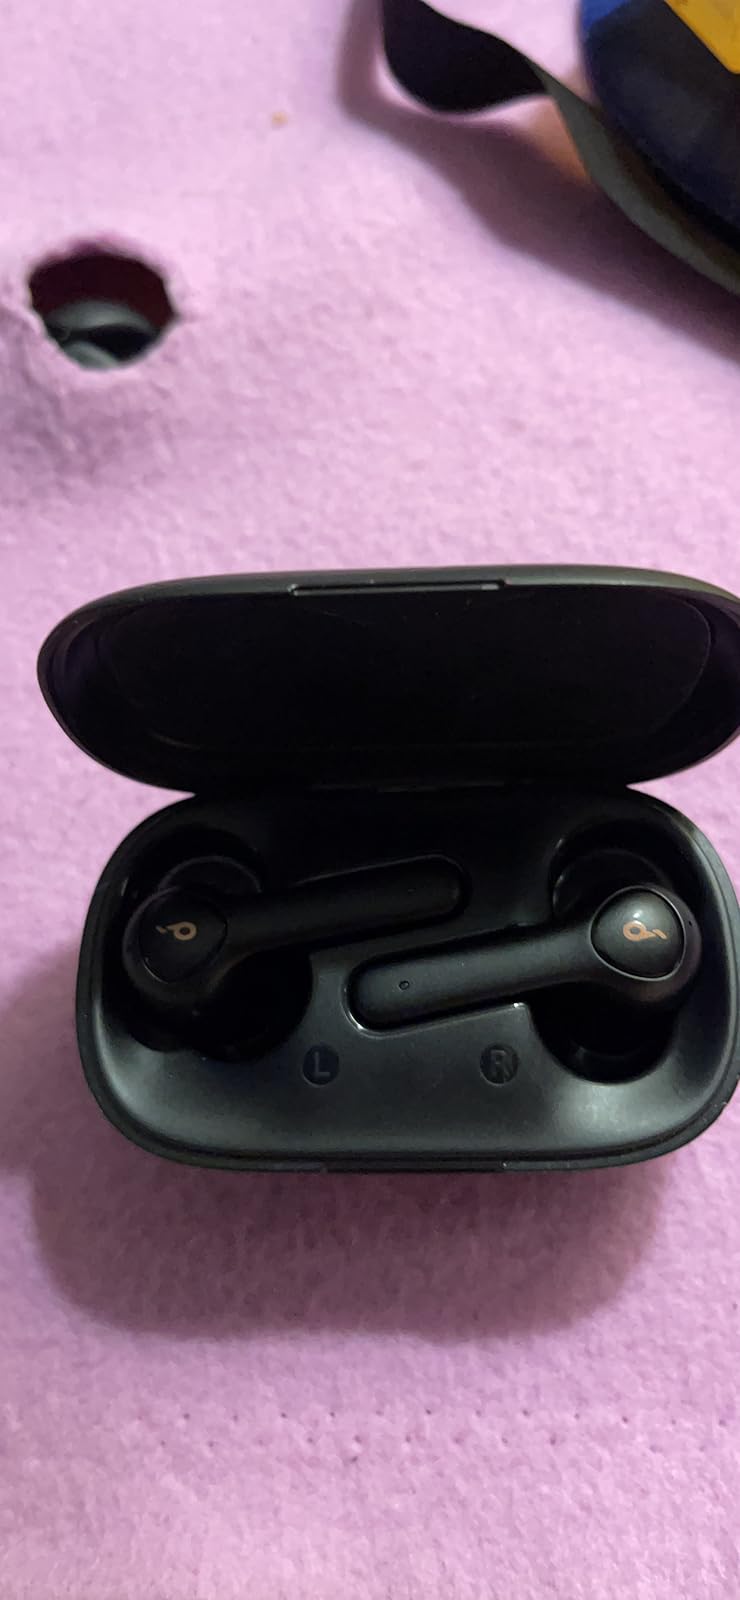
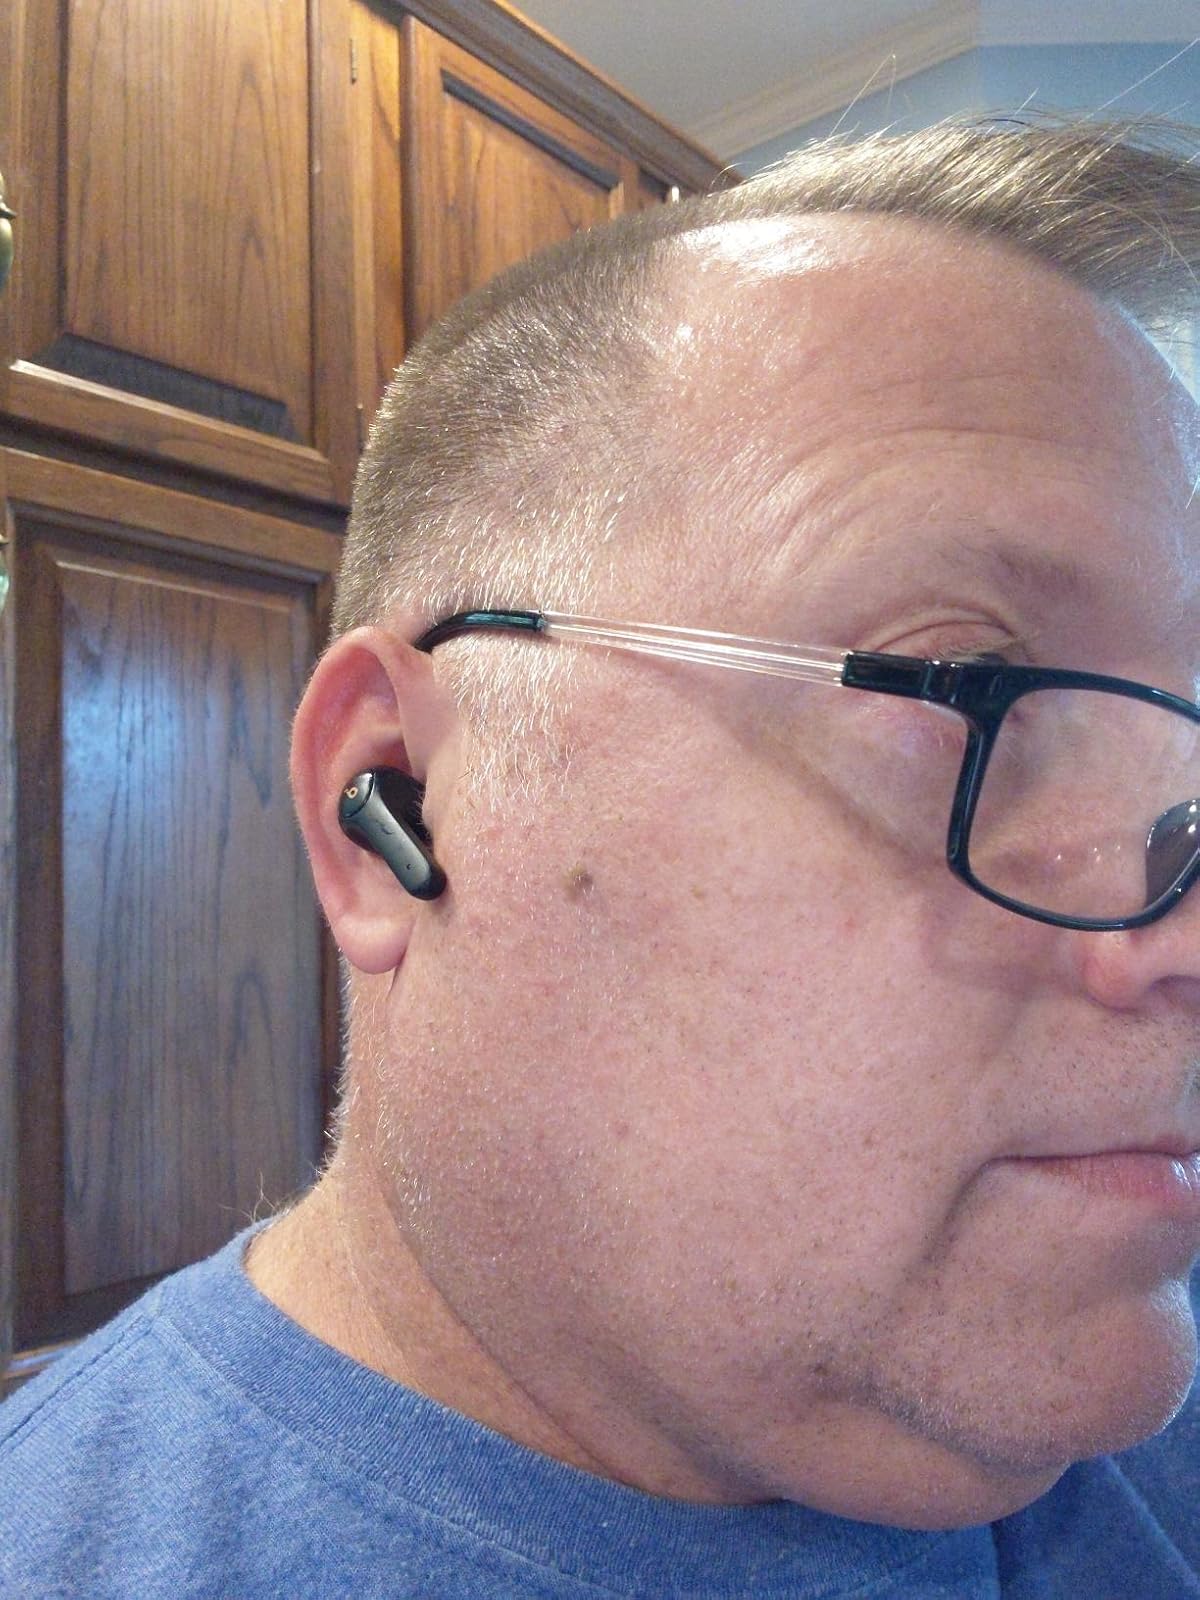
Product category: earbuds
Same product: yes